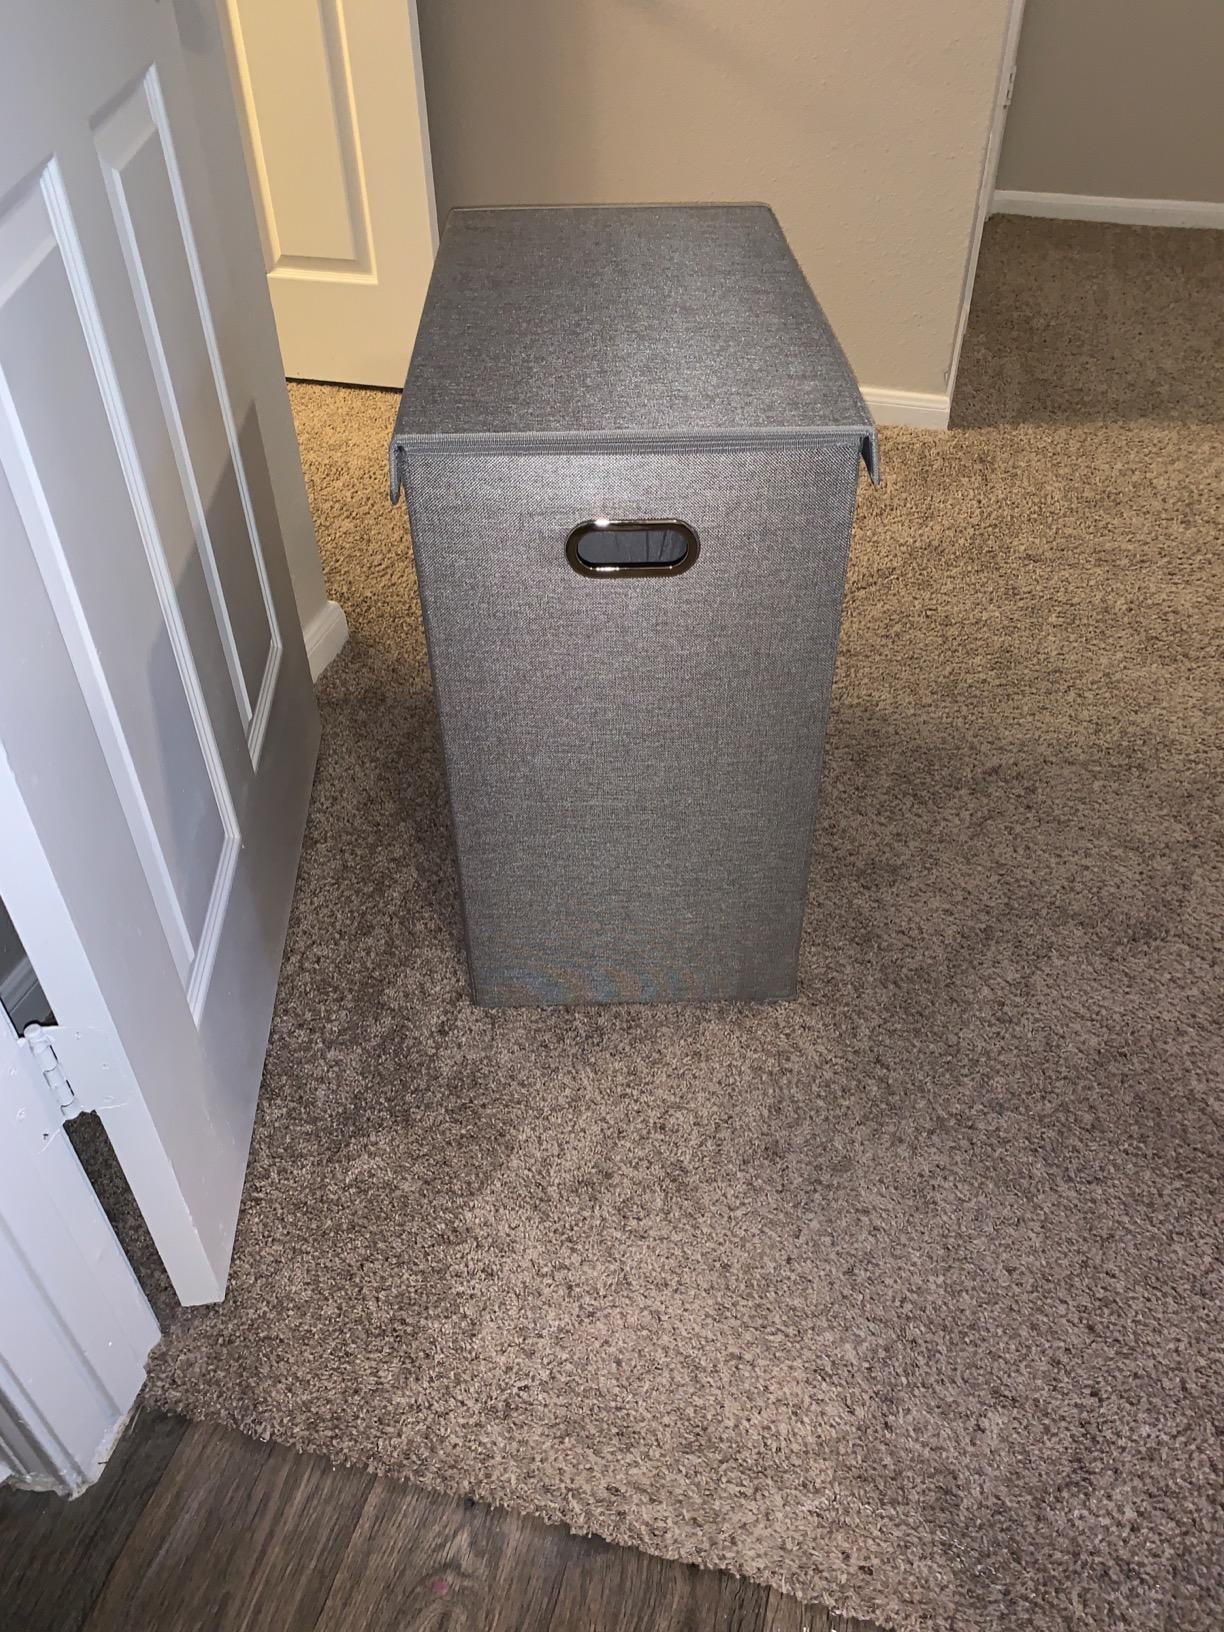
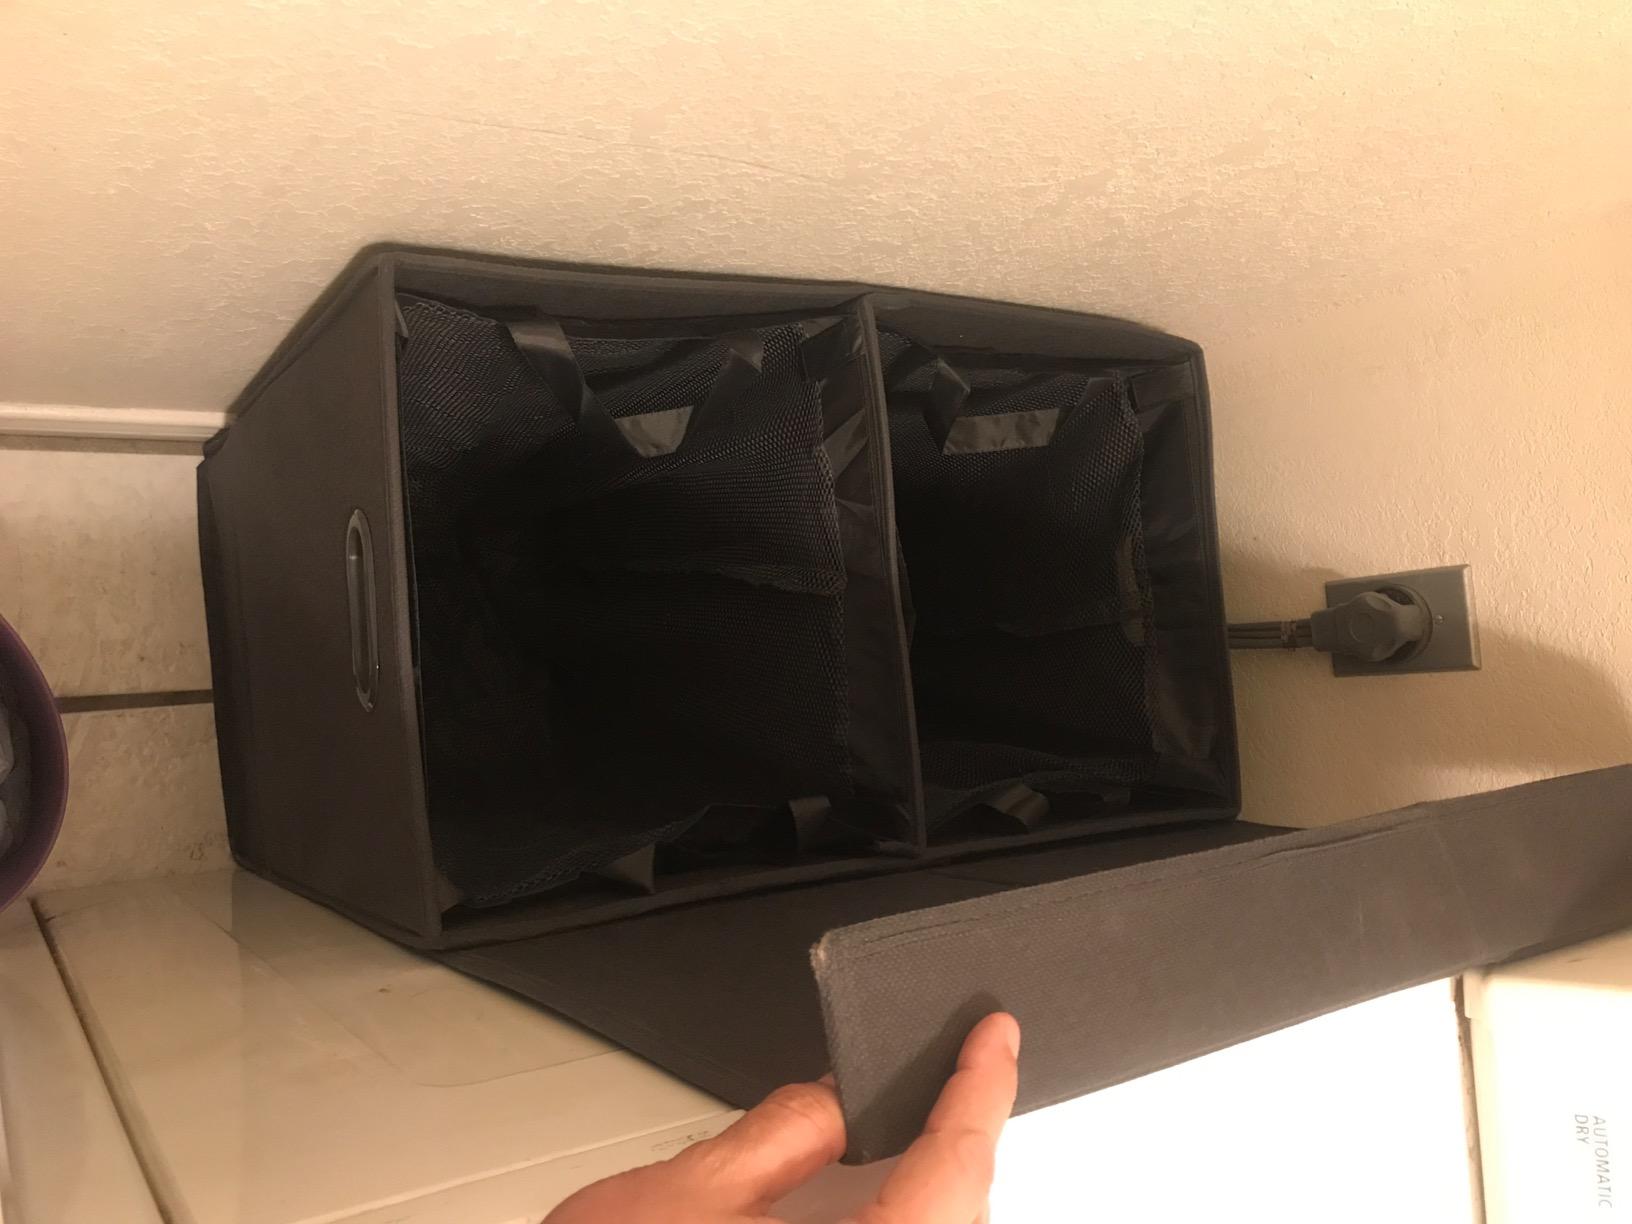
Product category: items_hamper
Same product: yes